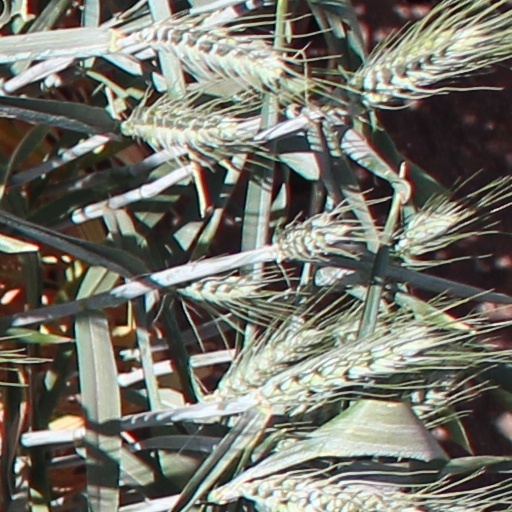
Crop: wheat